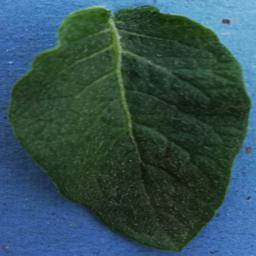
Label: Potato___Healthy